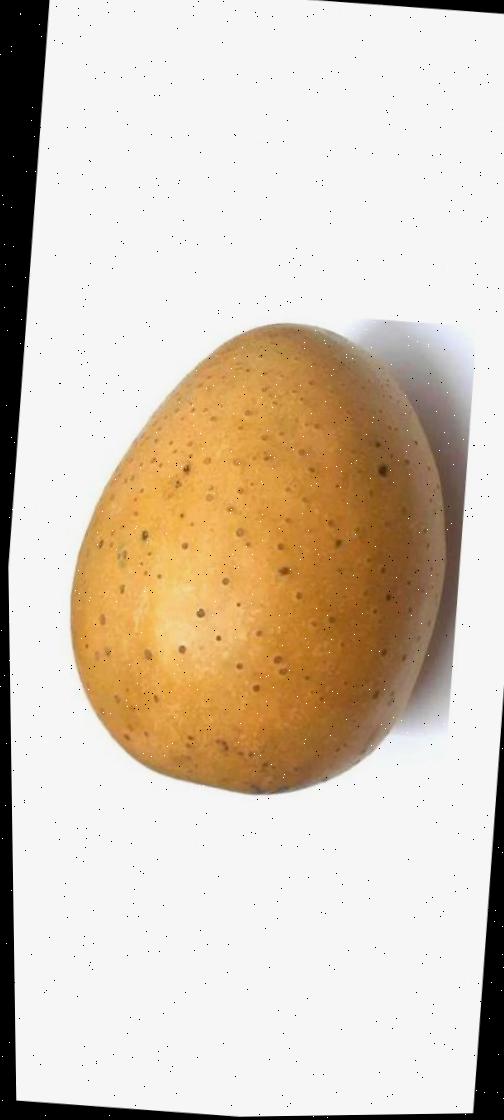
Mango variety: Gourmoti